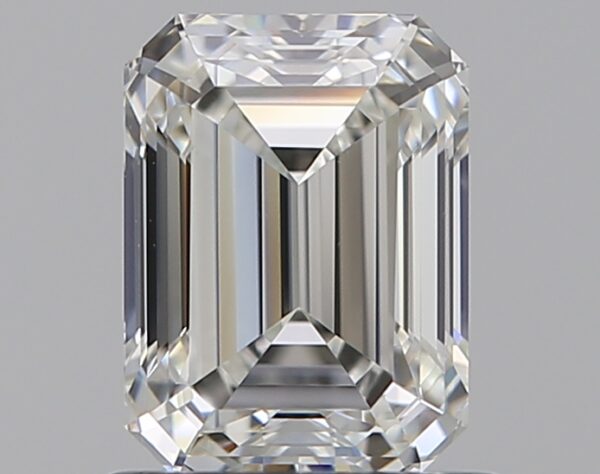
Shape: emerald
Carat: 0.9
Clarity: VVS2
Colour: I
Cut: EX
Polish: EX
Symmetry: VG
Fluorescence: N
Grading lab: GIA
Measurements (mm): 6.33 x 4.68 x 3.2